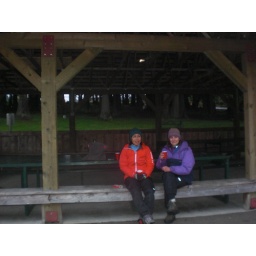
We gave up on camping and hung out at the lake near my house inbetween our day hikes.